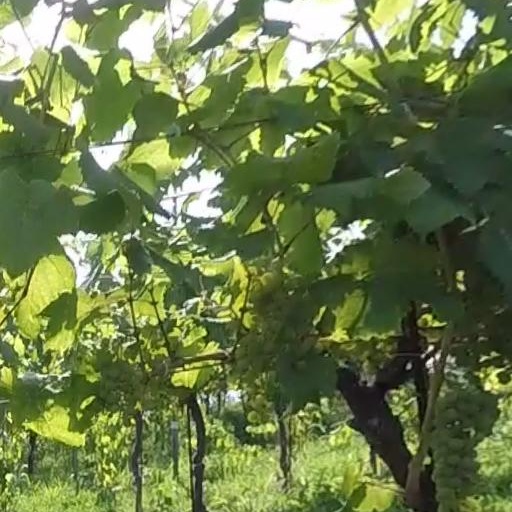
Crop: grape